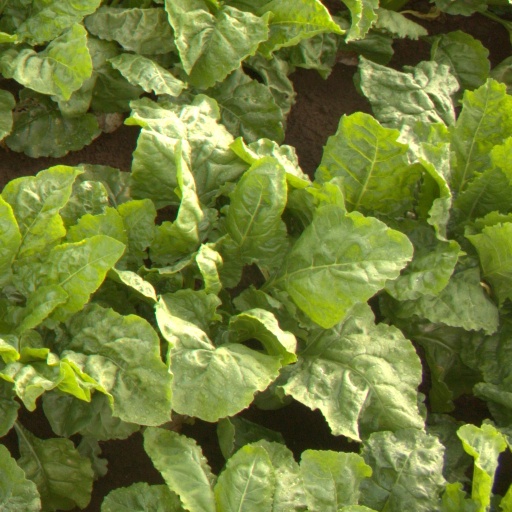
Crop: sugar beet